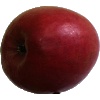
Label: Apple Crimson Snow 1